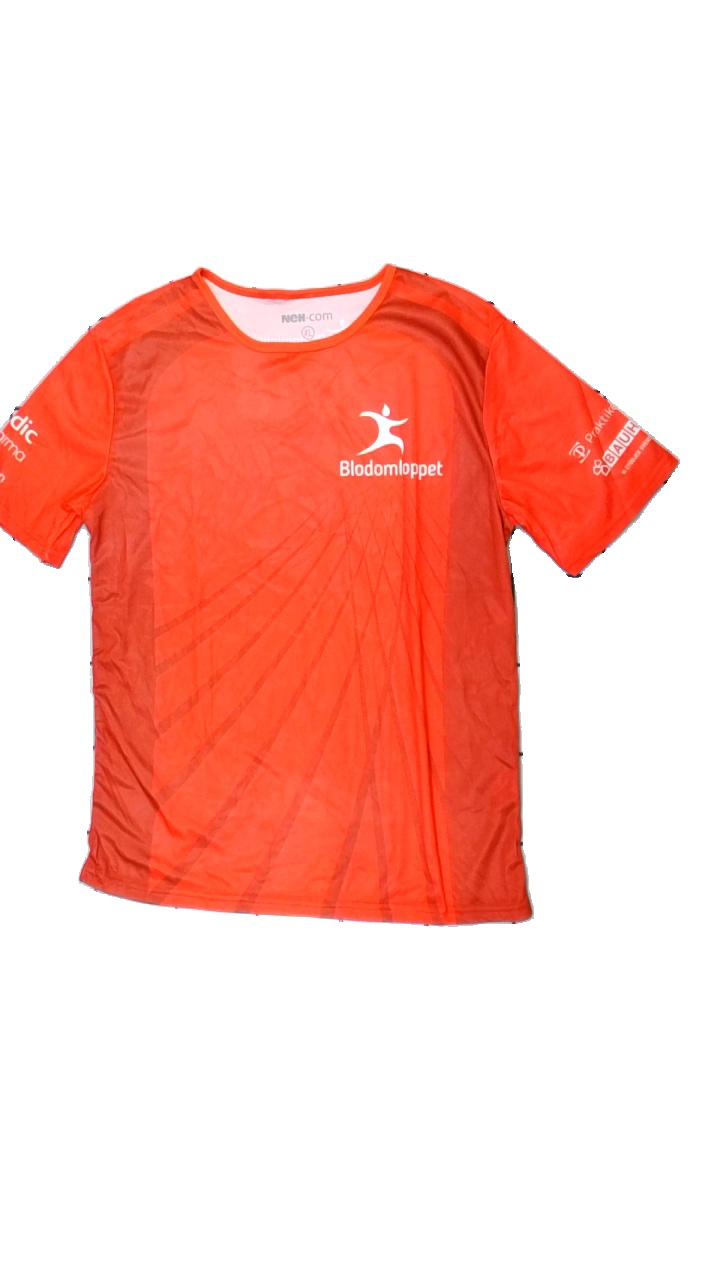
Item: T-shirt (Men)
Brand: Neh
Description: röd tränings t-shirt med reklamloggor
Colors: Red, White
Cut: Regular
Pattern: Logo print
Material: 100% polyester
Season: All
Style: Sports
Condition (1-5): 5
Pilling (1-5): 5
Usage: Export
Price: <50